Averof Neofytou

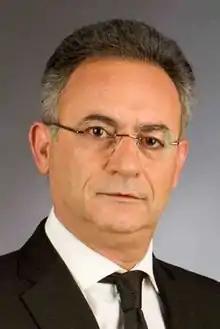
Averof Neofytou in 2014

Neofytou served as Vice-president of the Youth of Democratic Rally (NEDISY). In 1991, at the age of 30, he was elected Mayor of Polis Chrysochou in the district of Paphos. In 1996, shortly before the end of his term as mayor, he was elected to the House of Representatives for the district of Paphos.